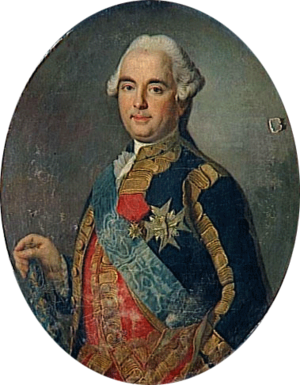
Victor-François, duc de Broglie, né le 19 octobre 1718 à Paris, à l'hôtel de Broglie, rue Saint-Dominique, mort le 30 mars 1804 à Münster, en Allemagne, est un aristocrate et militaire français sous l'Ancien Régime, maréchal général des camps et armées du roi. Il participe ensuite aux combats dans l'armée contre-révolutionnaire du prince de Condé.